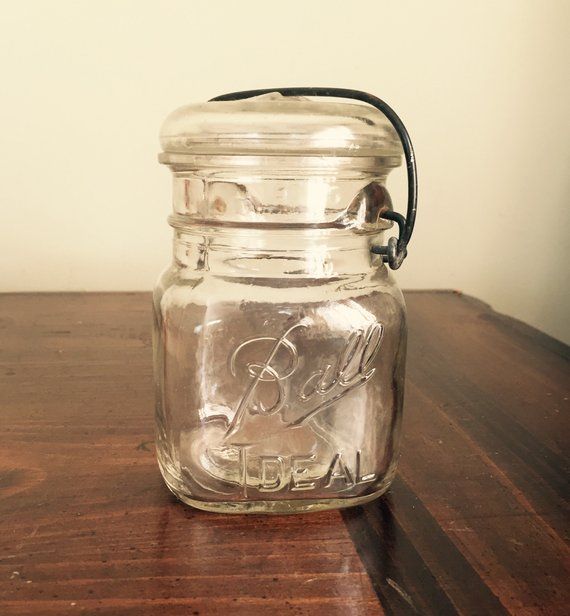
Waste category: glass